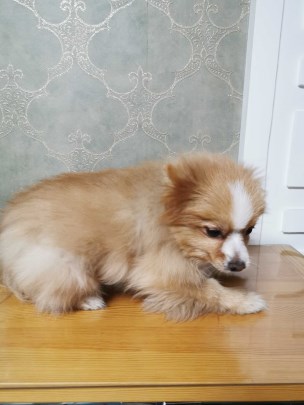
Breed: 1936-n000005-Pomeranian